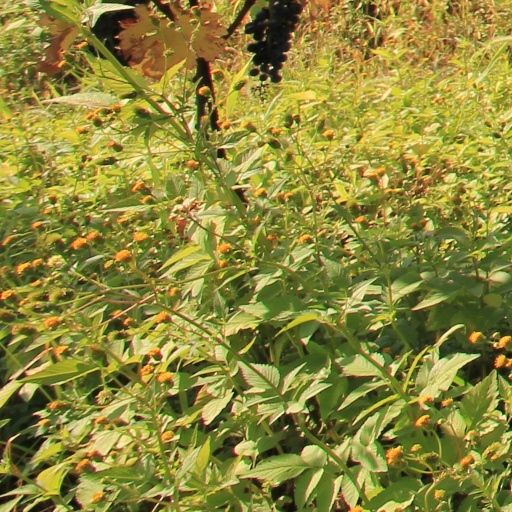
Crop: grape